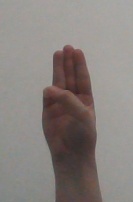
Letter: thaa